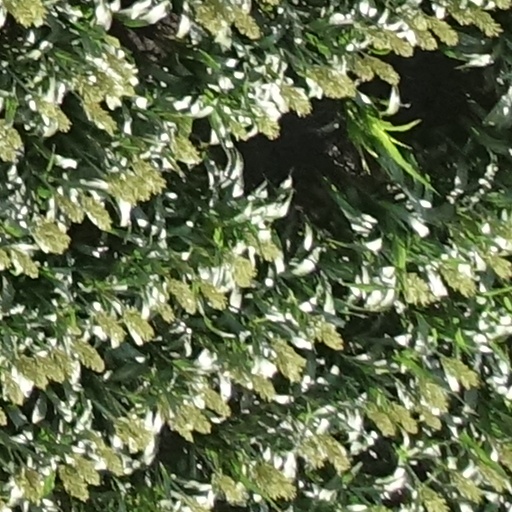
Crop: sorghum